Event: Nepal Earthquake
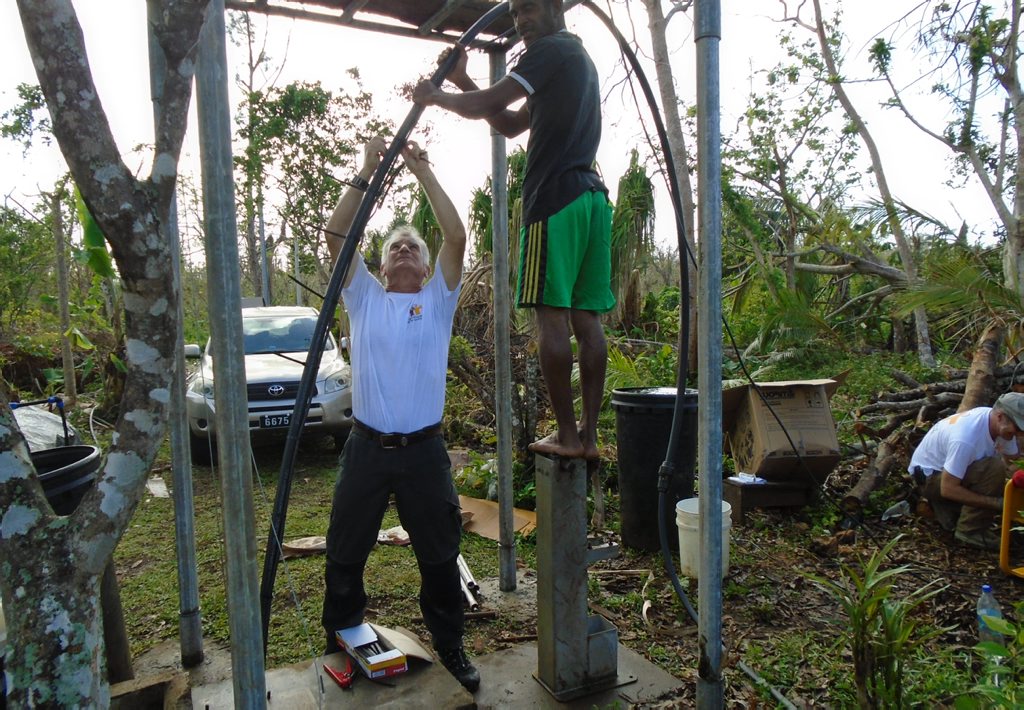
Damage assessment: no_damage